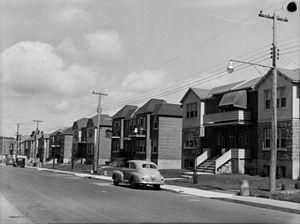
Nous voyons une rue de duplex jumelés dans le quartier Notre-Dame-de-Grâce à Montréal.